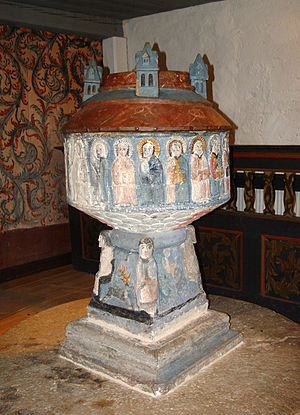
Sighref
Bro kirke, Gotland
Sighref var en gotlandsk stenhugger, der var aktiv ved slutningen af 1100-tallet og begyndelsen af 1200-tallet.